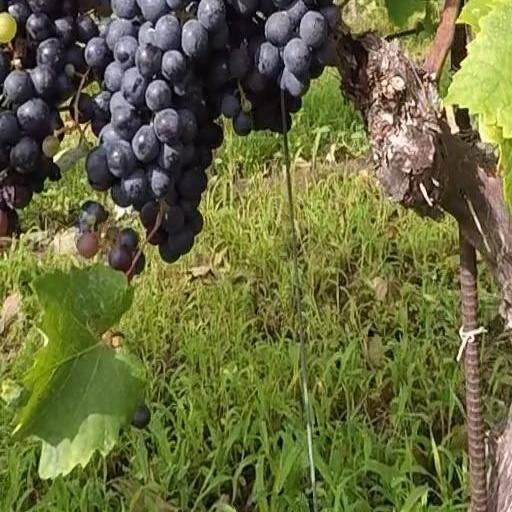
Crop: grape